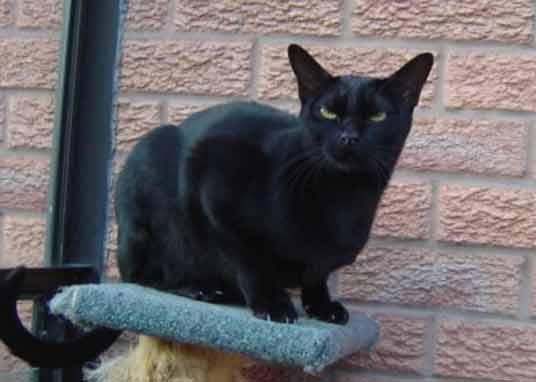
Breed: Bombay